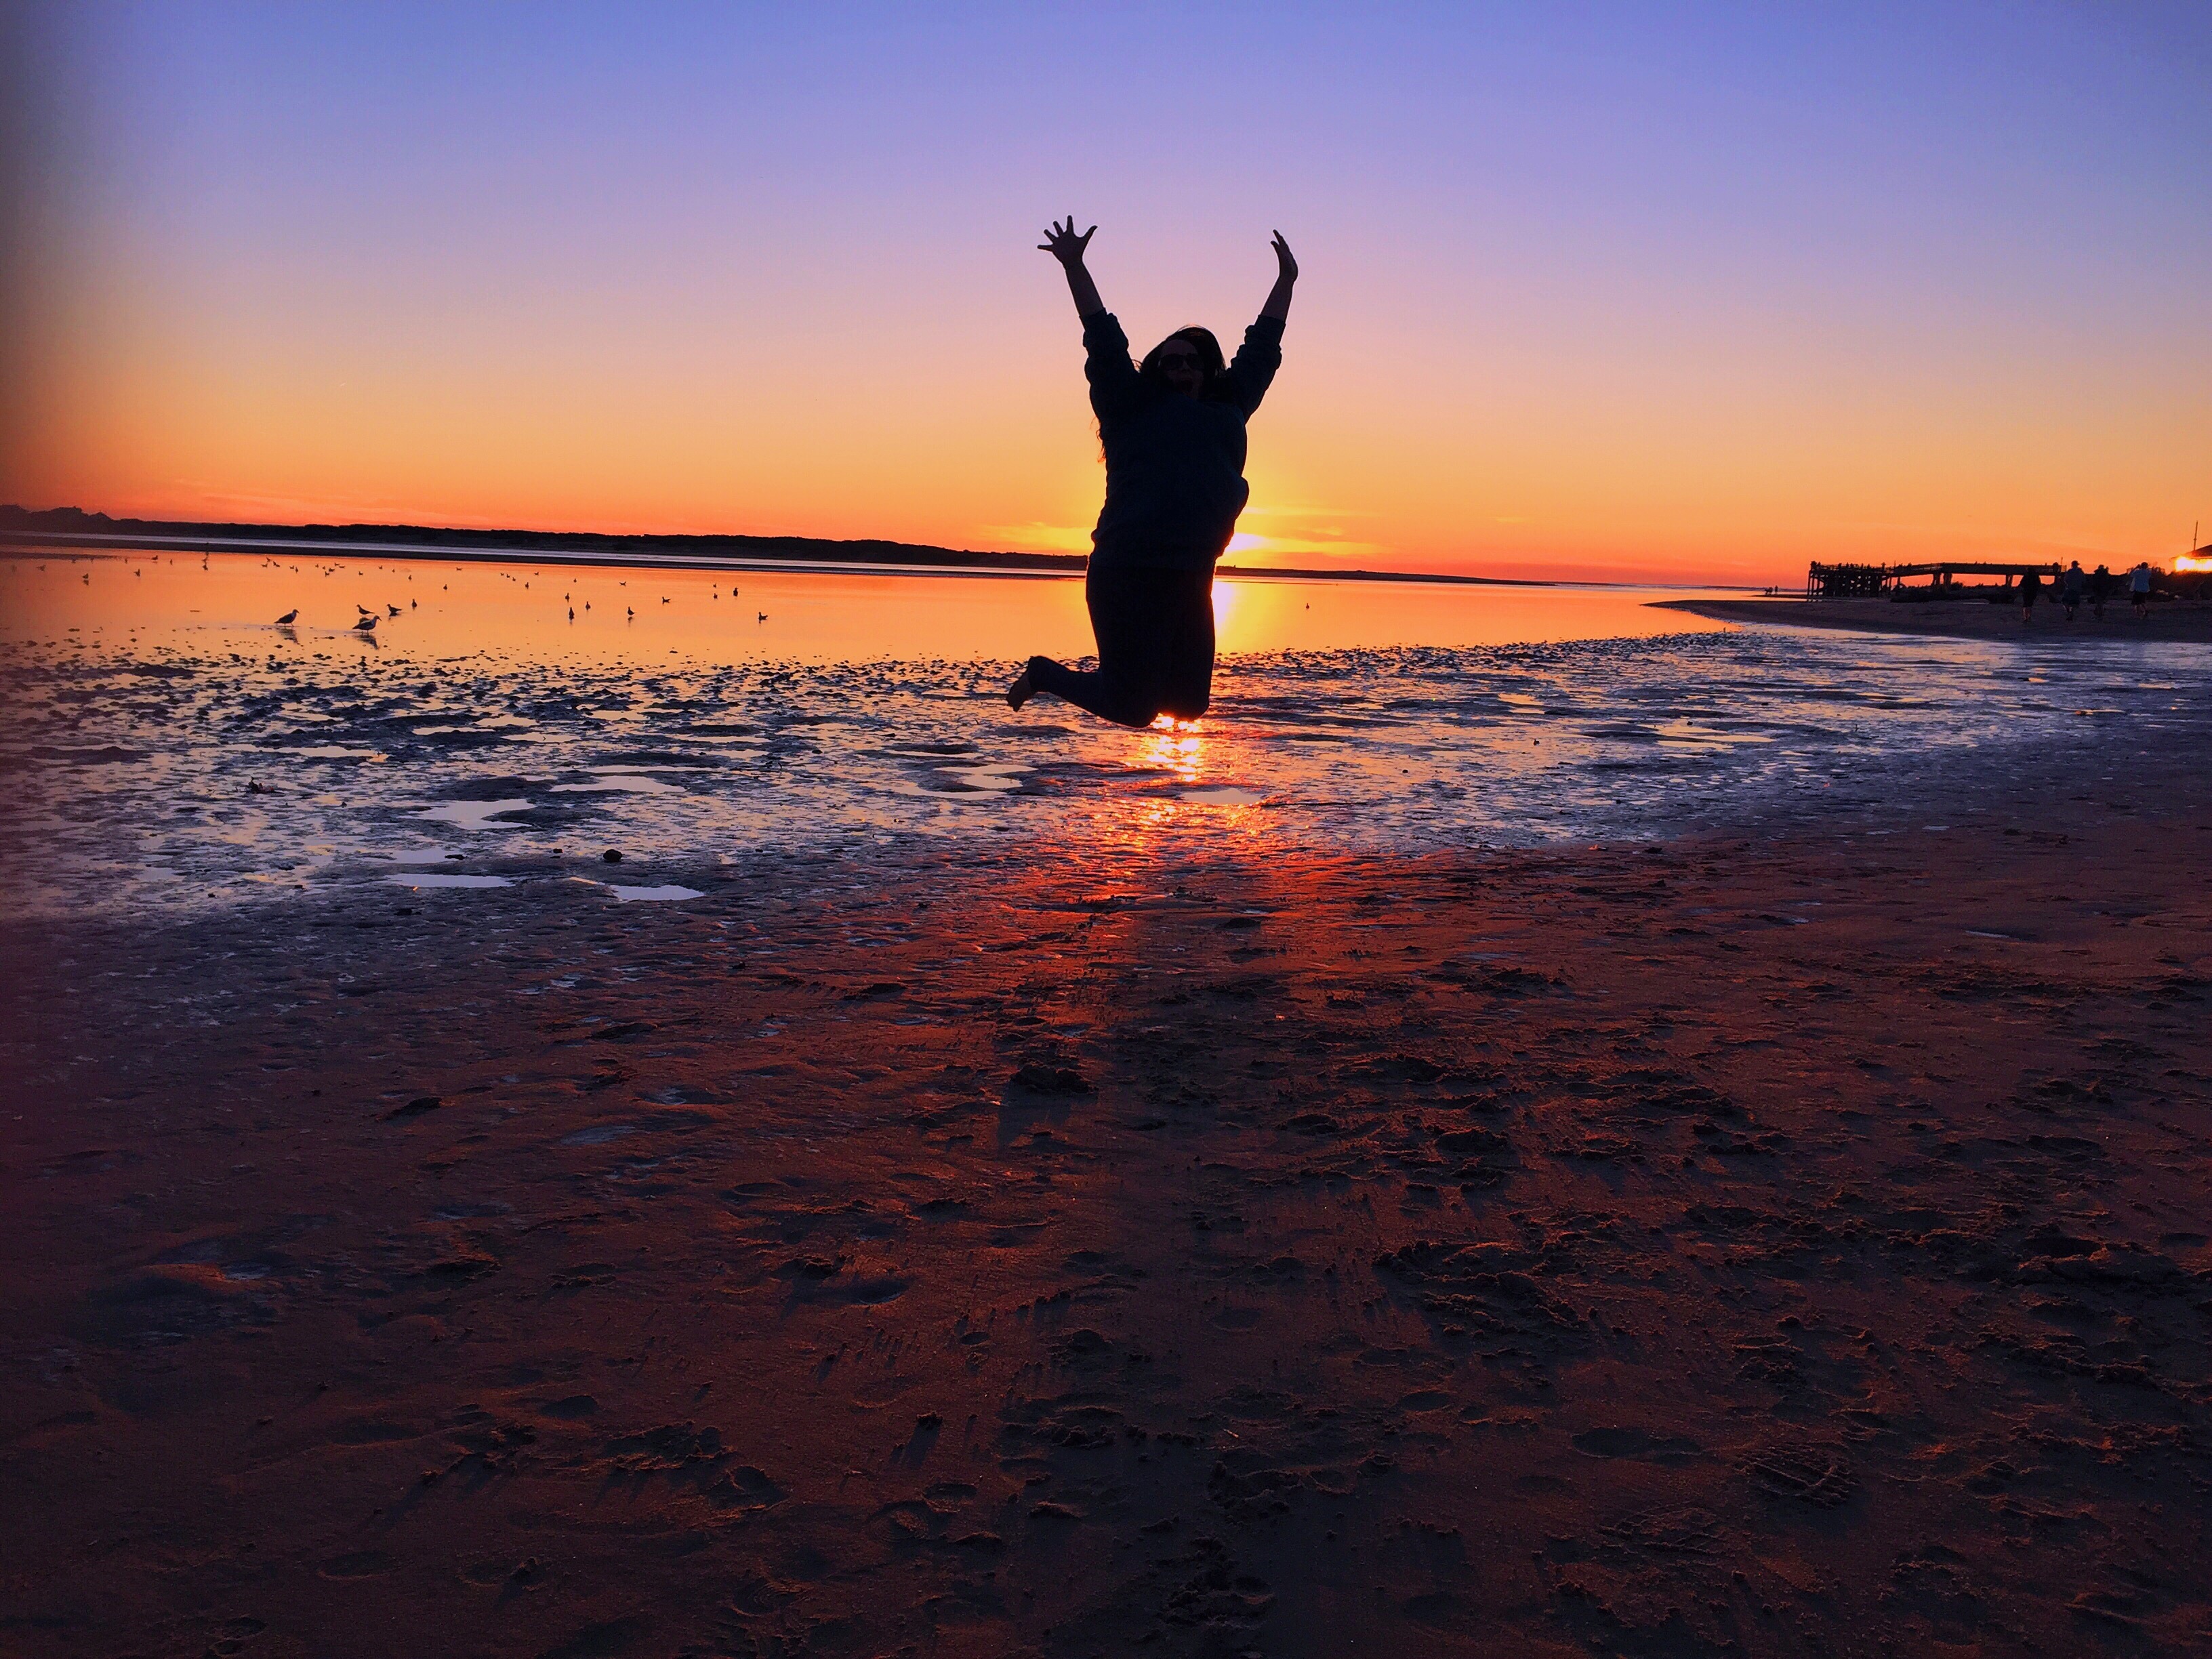
beach, sea, coast, sand, ocean, horizon, silhouette, sun, sunrise, sunset, sunlight, morning, shore, wave, dawn, dusk, evening, reflection